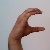
The image shows a hand gesture representing the letter 'C' in Indian Sign Language.